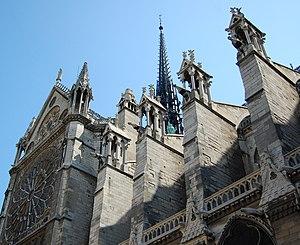
La cathédrale Notre-Dame de Paris, communément appelée Notre-Dame, est l'un des monuments les plus emblématiques de Paris et de la France. Elle est située sur l'île de la Cité et est un lieu de culte catholique, siège de l'archidiocèse de Paris, dédiée à la Vierge Marie.